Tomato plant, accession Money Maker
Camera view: tilt-top (135 deg); turntable rotation: 90 degrees
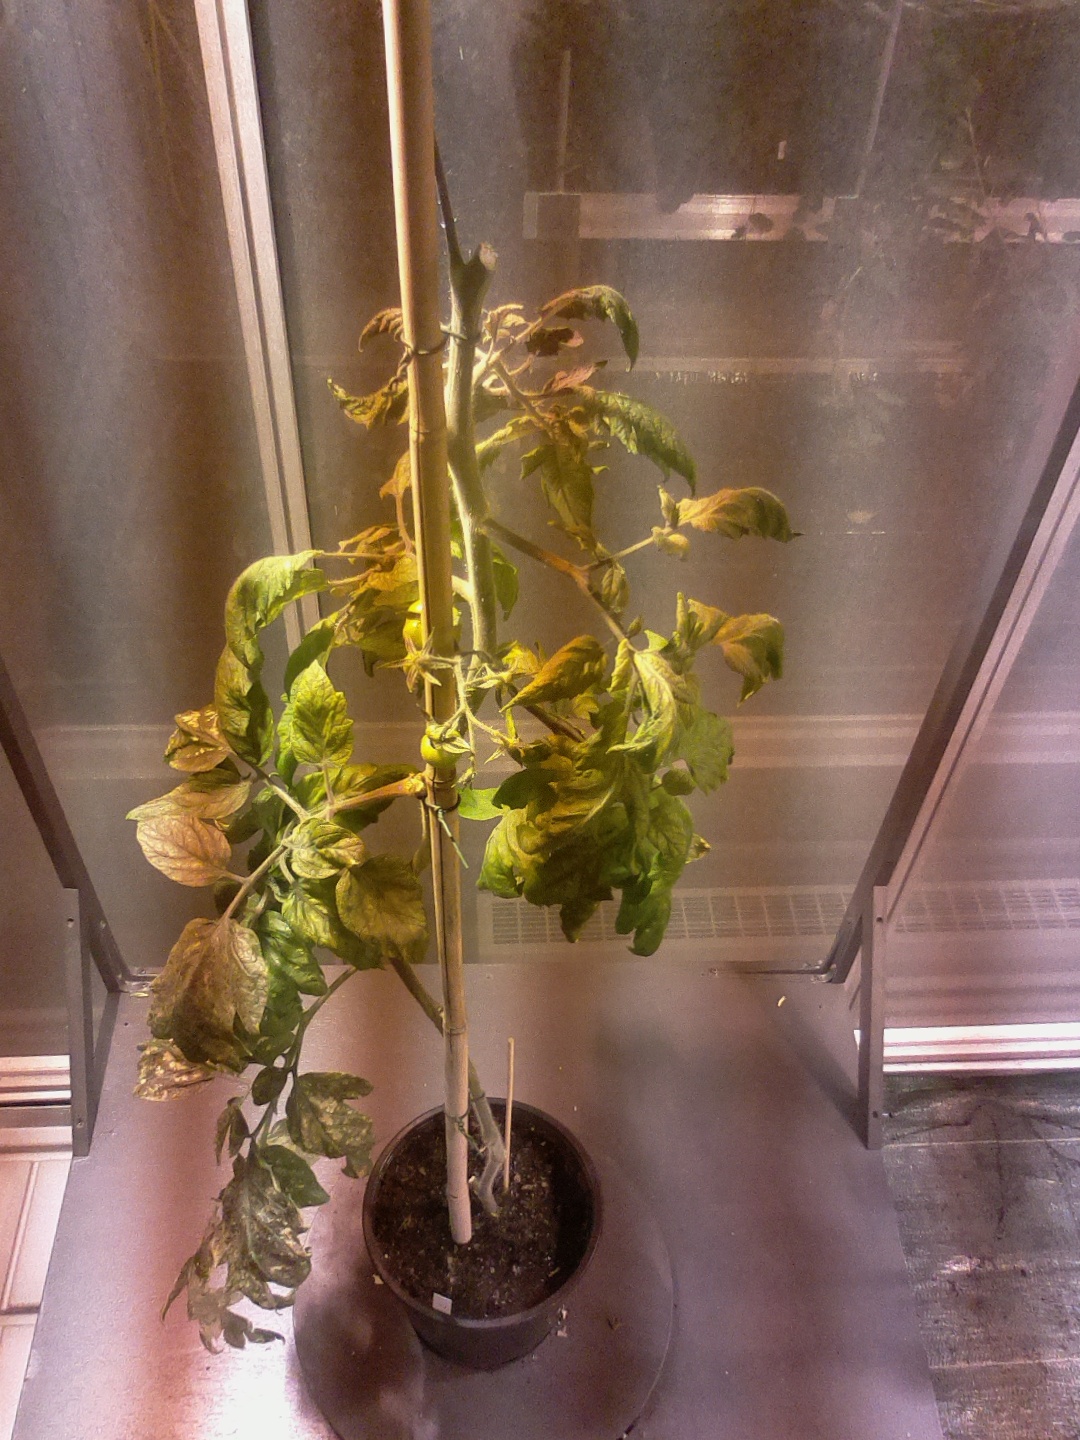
BBCH growth stage 74: 40%-50% of final fruit size